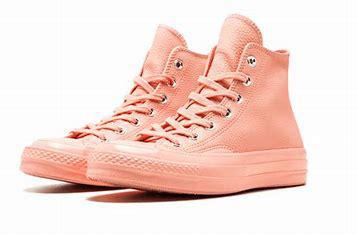
Brand: Converse
Model: Ctas Hi